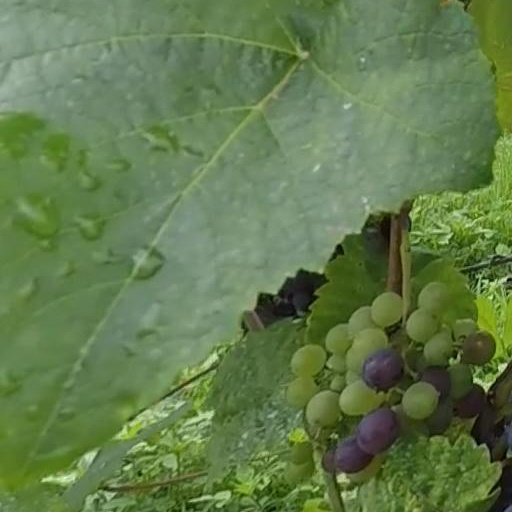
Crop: grape